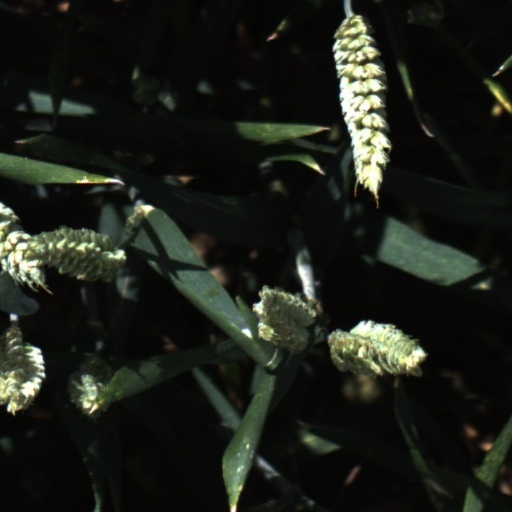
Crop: wheat